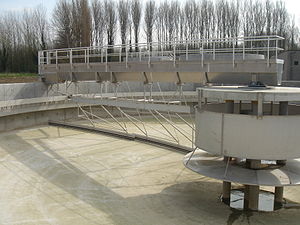
Offentlig forsyning / Galleri
Offentlig forsyning er en organisation, som vedligeholder infrastrukturen for hele eller dele af offentligheden. Offentlig forsyning er underlagt offentlig styring og regulering og spænder fra lokalsamfundsbaserede grupper til statsmyndighedsmonopoler.